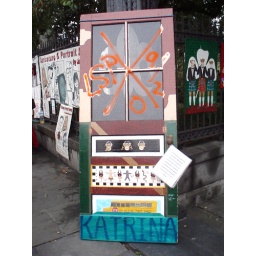
The building that this door belonged to was inspected by LSP on 9/2. Thankfully, no one was found inside.